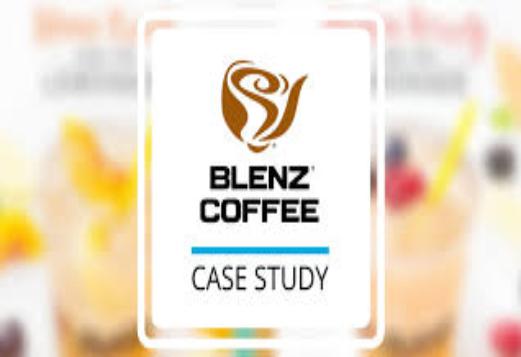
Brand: Blenz Coffee-1
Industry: Food